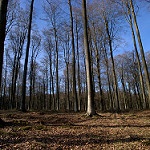
Scene: Outdoor